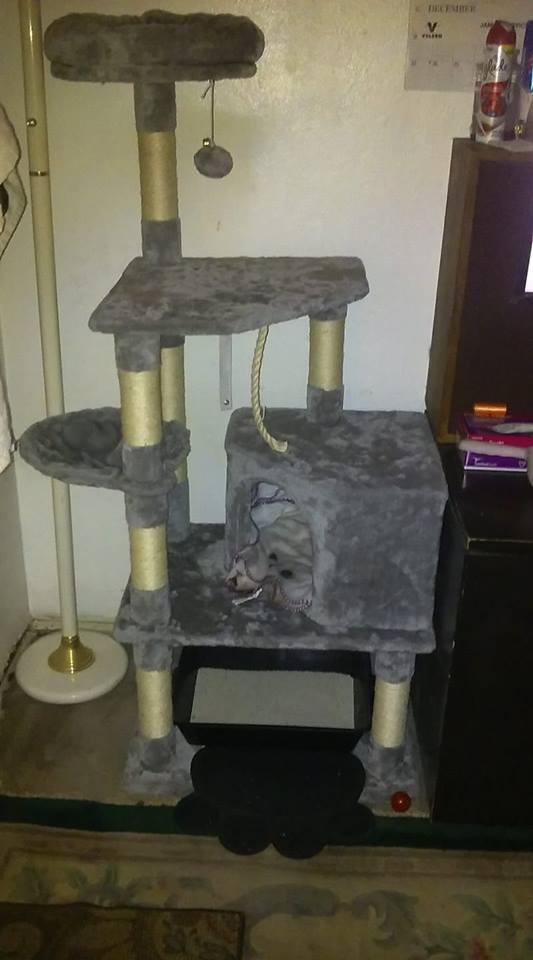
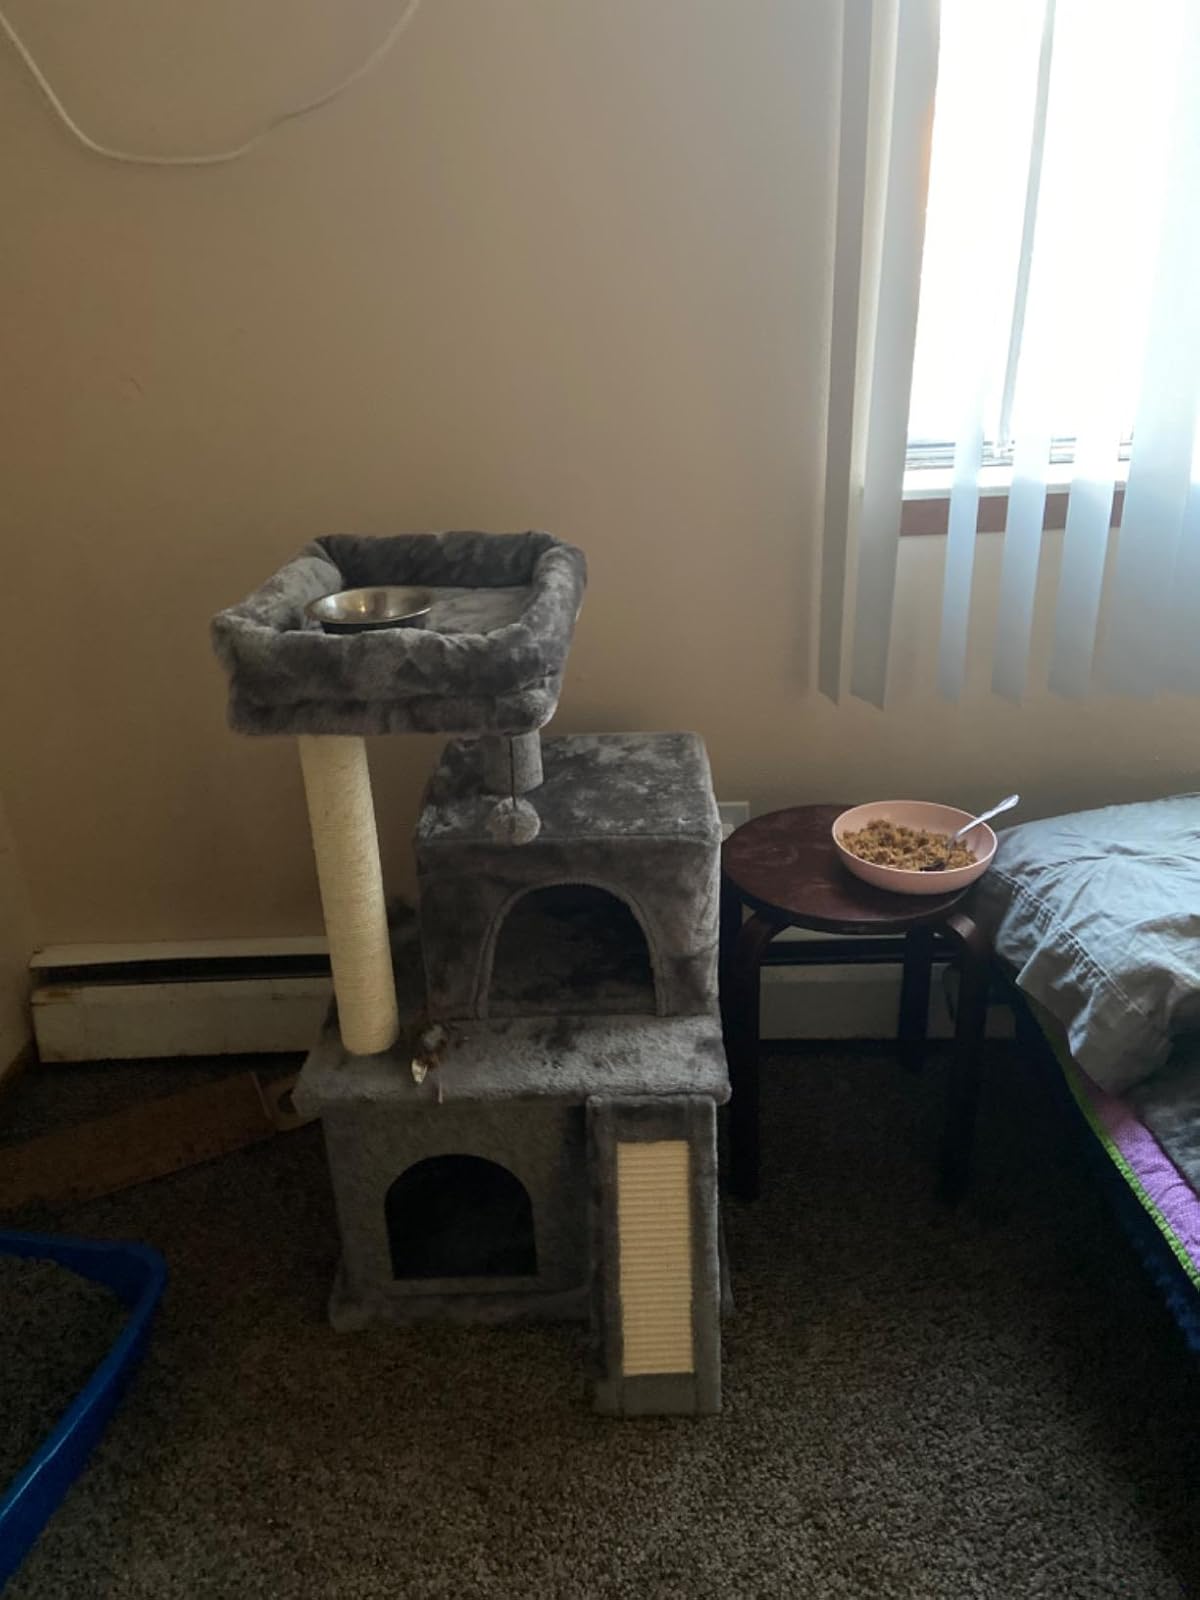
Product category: items_cat tree
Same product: no